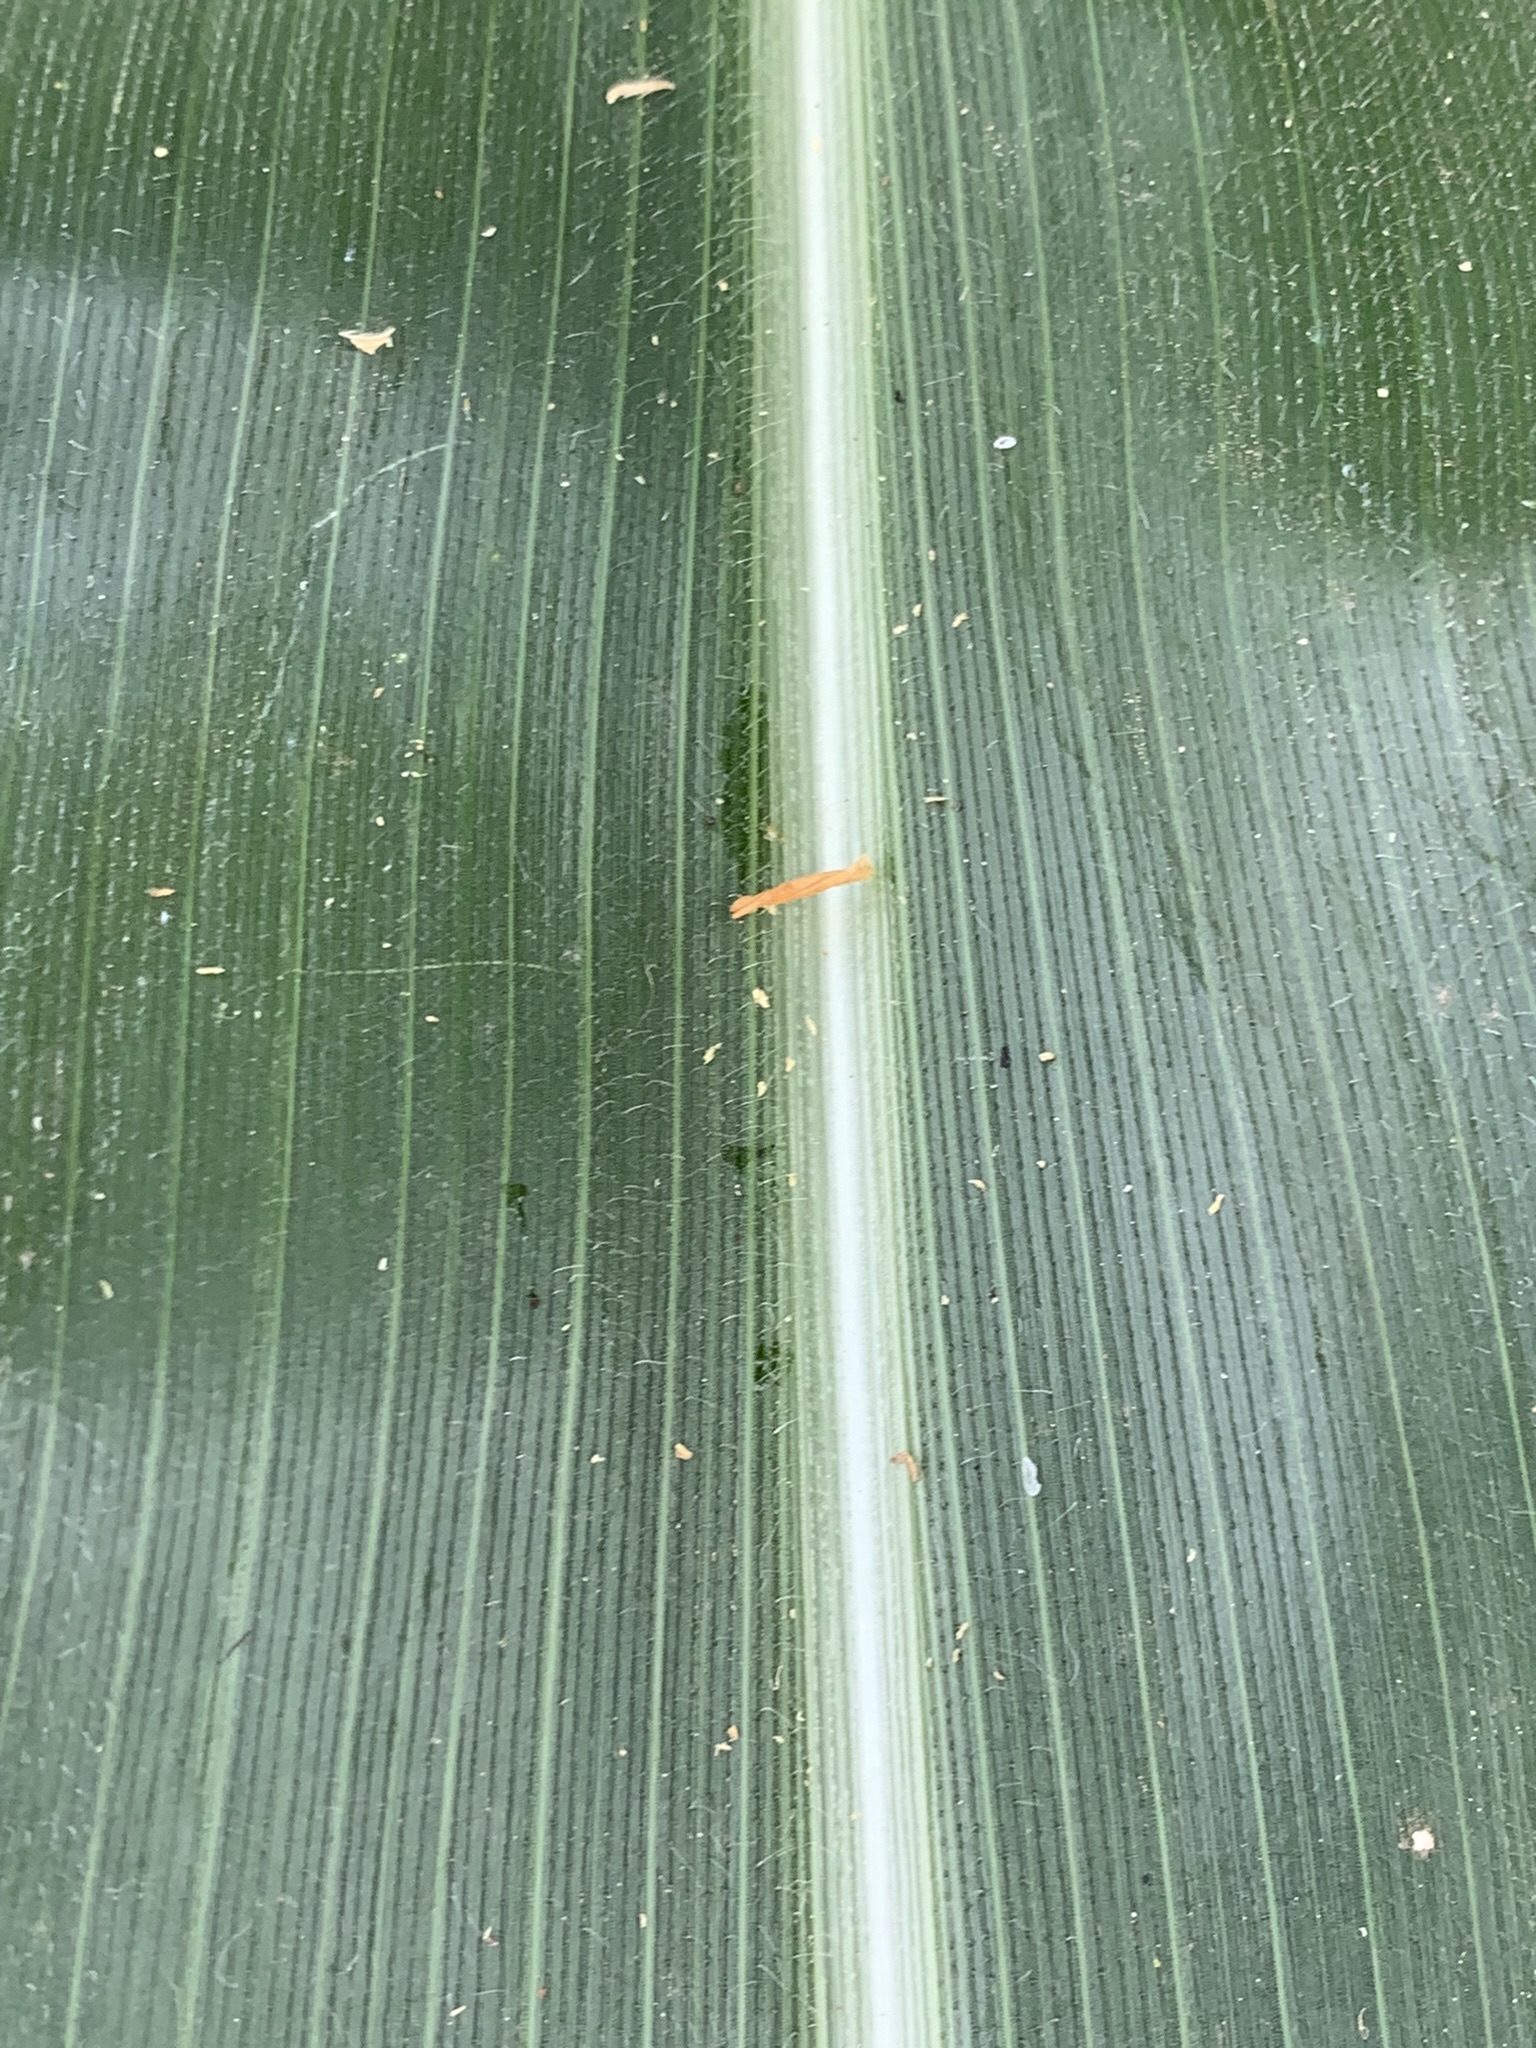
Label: Healthy